5.5 Metre

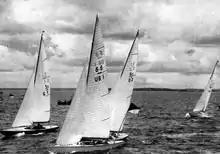
5.5-metre class Olympic race in Helsinki 1952. Boats are German "Tom Kyle" (G I), Gold medalist "Complex II" (US I) and Danish "Jill" (D 2).

The 5.5-metre class was a redesign of the 6-metre class by Charles E. Nicholson in 1937. The first boats conforming to the 5.5-metre rule were built in 1949. There had been an earlier attempt to build a cheaper alternative to the Sixes. In 1929, the 5-metre class was established by the French "Union de Societes Nautique Francaise" and was accepted in London. It achieved a position as the smallest new international metre class, and some hundred boats were built. Nevertheless, the 5 metre never managed to achieve an Olympic status. The 5.5-metre class replaced it quickly and was raced in the 1952 Summer Olympics in Helsinki for the first time. The Scandinavian Gold Cup has competed with 5.5m boats since 1953. 5.5 metre boats replaced the International 6-metre at the 1956 Olympic Games in Melbourne, Australia. The 5.5 metre participation in the Olympic sailing events continued at the 1960 and the 1964 Olympic Games. During the 1960s; however, it began to draw similar criticism as the preceding six-metre class - namely, increasing costs - and the boat lost Olympic status after the 1968 Olympic Games, due to excessive design and building costs of one-off boats, marking the end of development class keel boats in Olympic regattas. However, the class remained active thereafter, and 5.5-metre boats are still very actively raced.